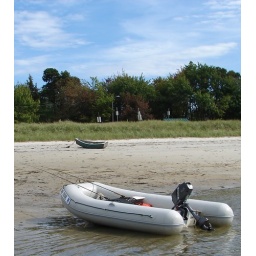
This is an Avalon inflatable on the sand at Ferry Beach with a lobsterman's wooden dory in the background.